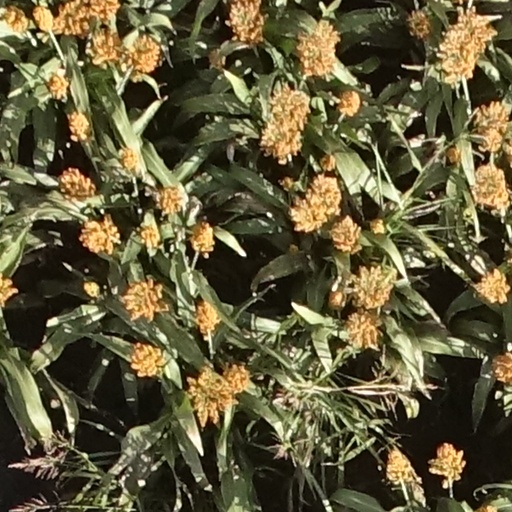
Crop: sorghum